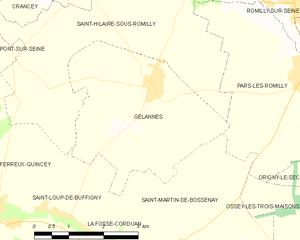
Carte des communes françaises: Gélannes